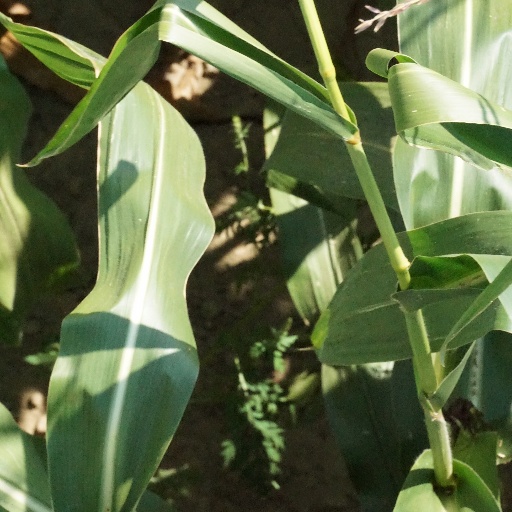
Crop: maize; corn